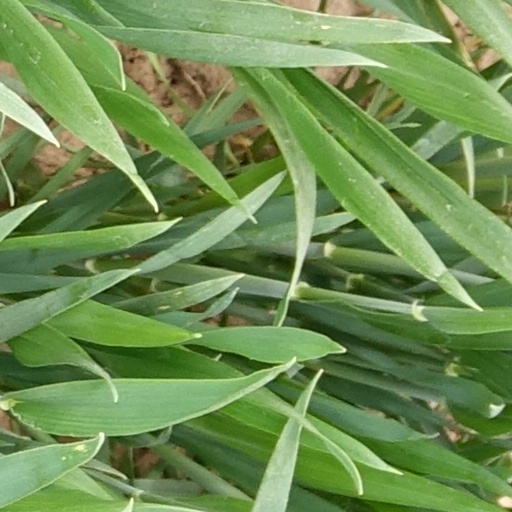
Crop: wheat